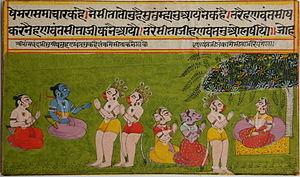
L'Inde, officiellement la république de l'Inde, est un pays d'Asie du Sud qui occupe la majeure partie du sous-continent indien. Sa capitale est New Delhi. L'Inde est le deuxième pays le plus peuplé et le septième pays le plus grand du monde. Le littoral indien s'étend sur plus de sept mille kilomètres. Le pays a des frontières communes avec le Pakistan au nord-ouest, la Chine au nord et à l'est-nord-est, le Népal au nord-est, le Bhoutan, le Bangladesh et la Birmanie à l'est-nord-est. Sur l'océan Indien, l'Inde est à proximité des Maldives au sud-sud-ouest, du Sri Lanka au sud et de l'Indonésie au sud-est. L'Inde revendique également une frontière avec l'Afghanistan au nord-ouest. L'Inde dispose de l'arme nucléaire depuis 1974 après avoir fait des essais officiels.